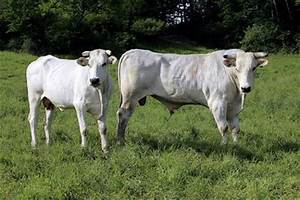
Label: mucca